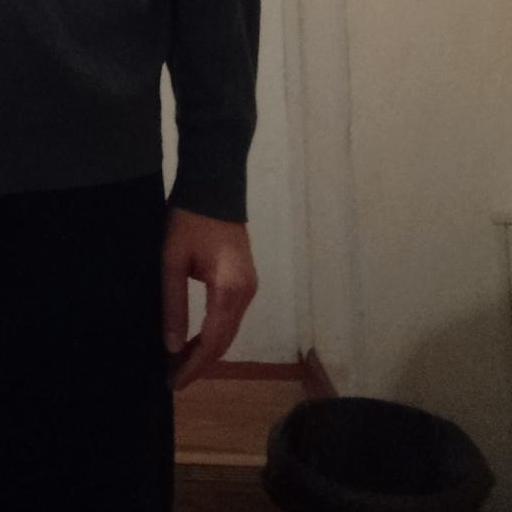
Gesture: no_gesture